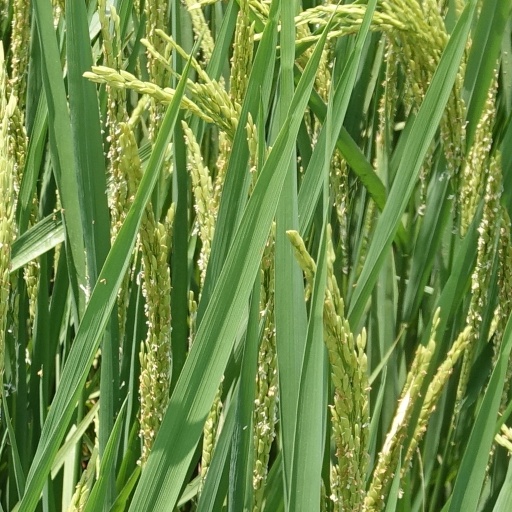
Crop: rice